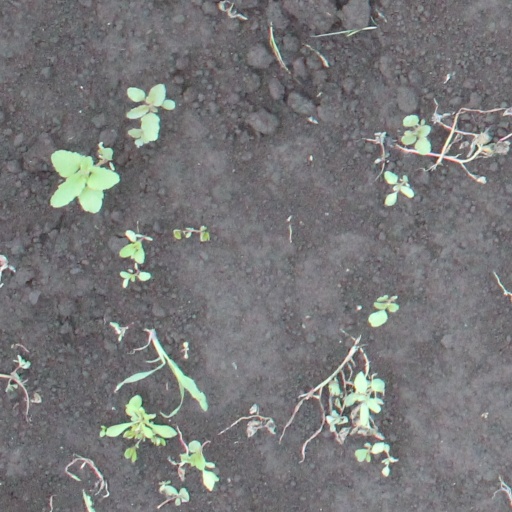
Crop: soybean